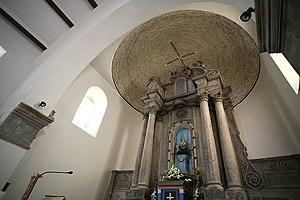
Vidoši est un village de Bosnie-Herzégovine. Il est situé dans la municipalité de Livno, dans le canton 10 et dans la Fédération de Bosnie-et-Herzégovine. Selon les premiers résultats du recensement bosnien de 2013, il compte 538 habitants.